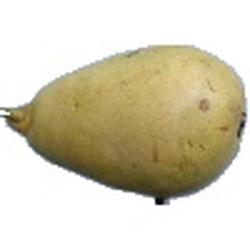
Label: Pear